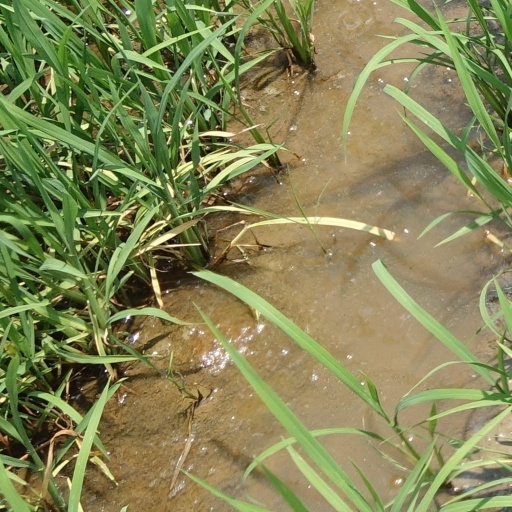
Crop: rice